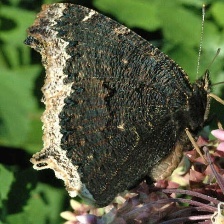
Species: MOURNING CLOAK
Butterfly family (ImageNet category): admiral